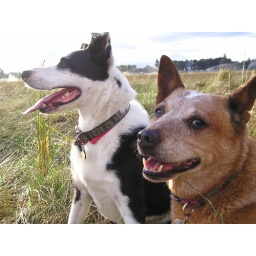
In memory of Red 1995-2007. Red and Quinn in the summer grass at home on Kiger Island.